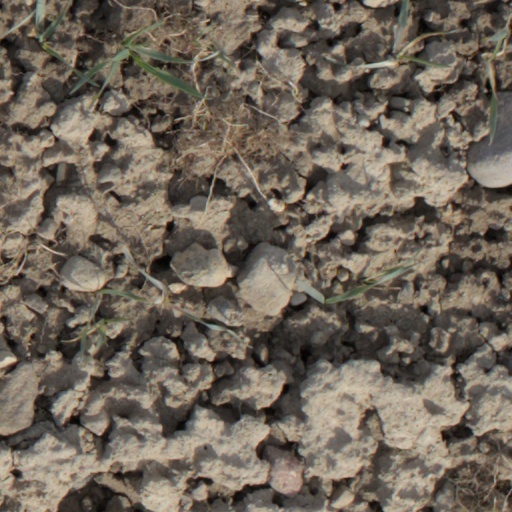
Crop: wheat